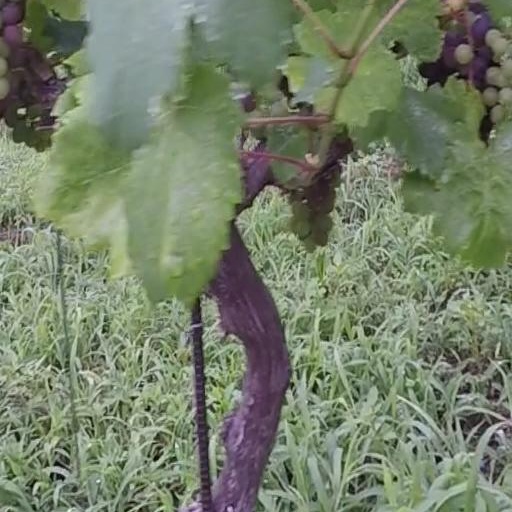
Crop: grape